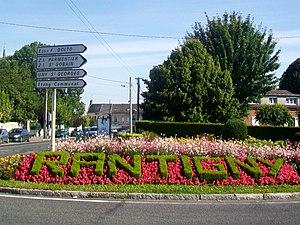
Le rond-point au carrefour avenue Jean-Jaurès / rue de la Passerelle
Rantigny est une commune française située dans le département de l'Oise en région Hauts-de-France. Ses habitants sont appelés les Rantignysiens et les Rantignysiennes.